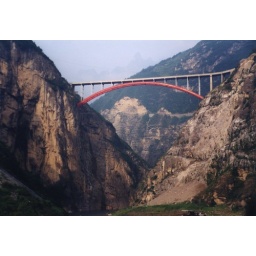
Road bridge across a tributary of the Yangtze, near Guangzhou, high enough to be above the waters of the new lake